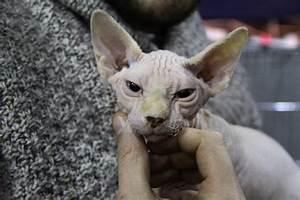
cat